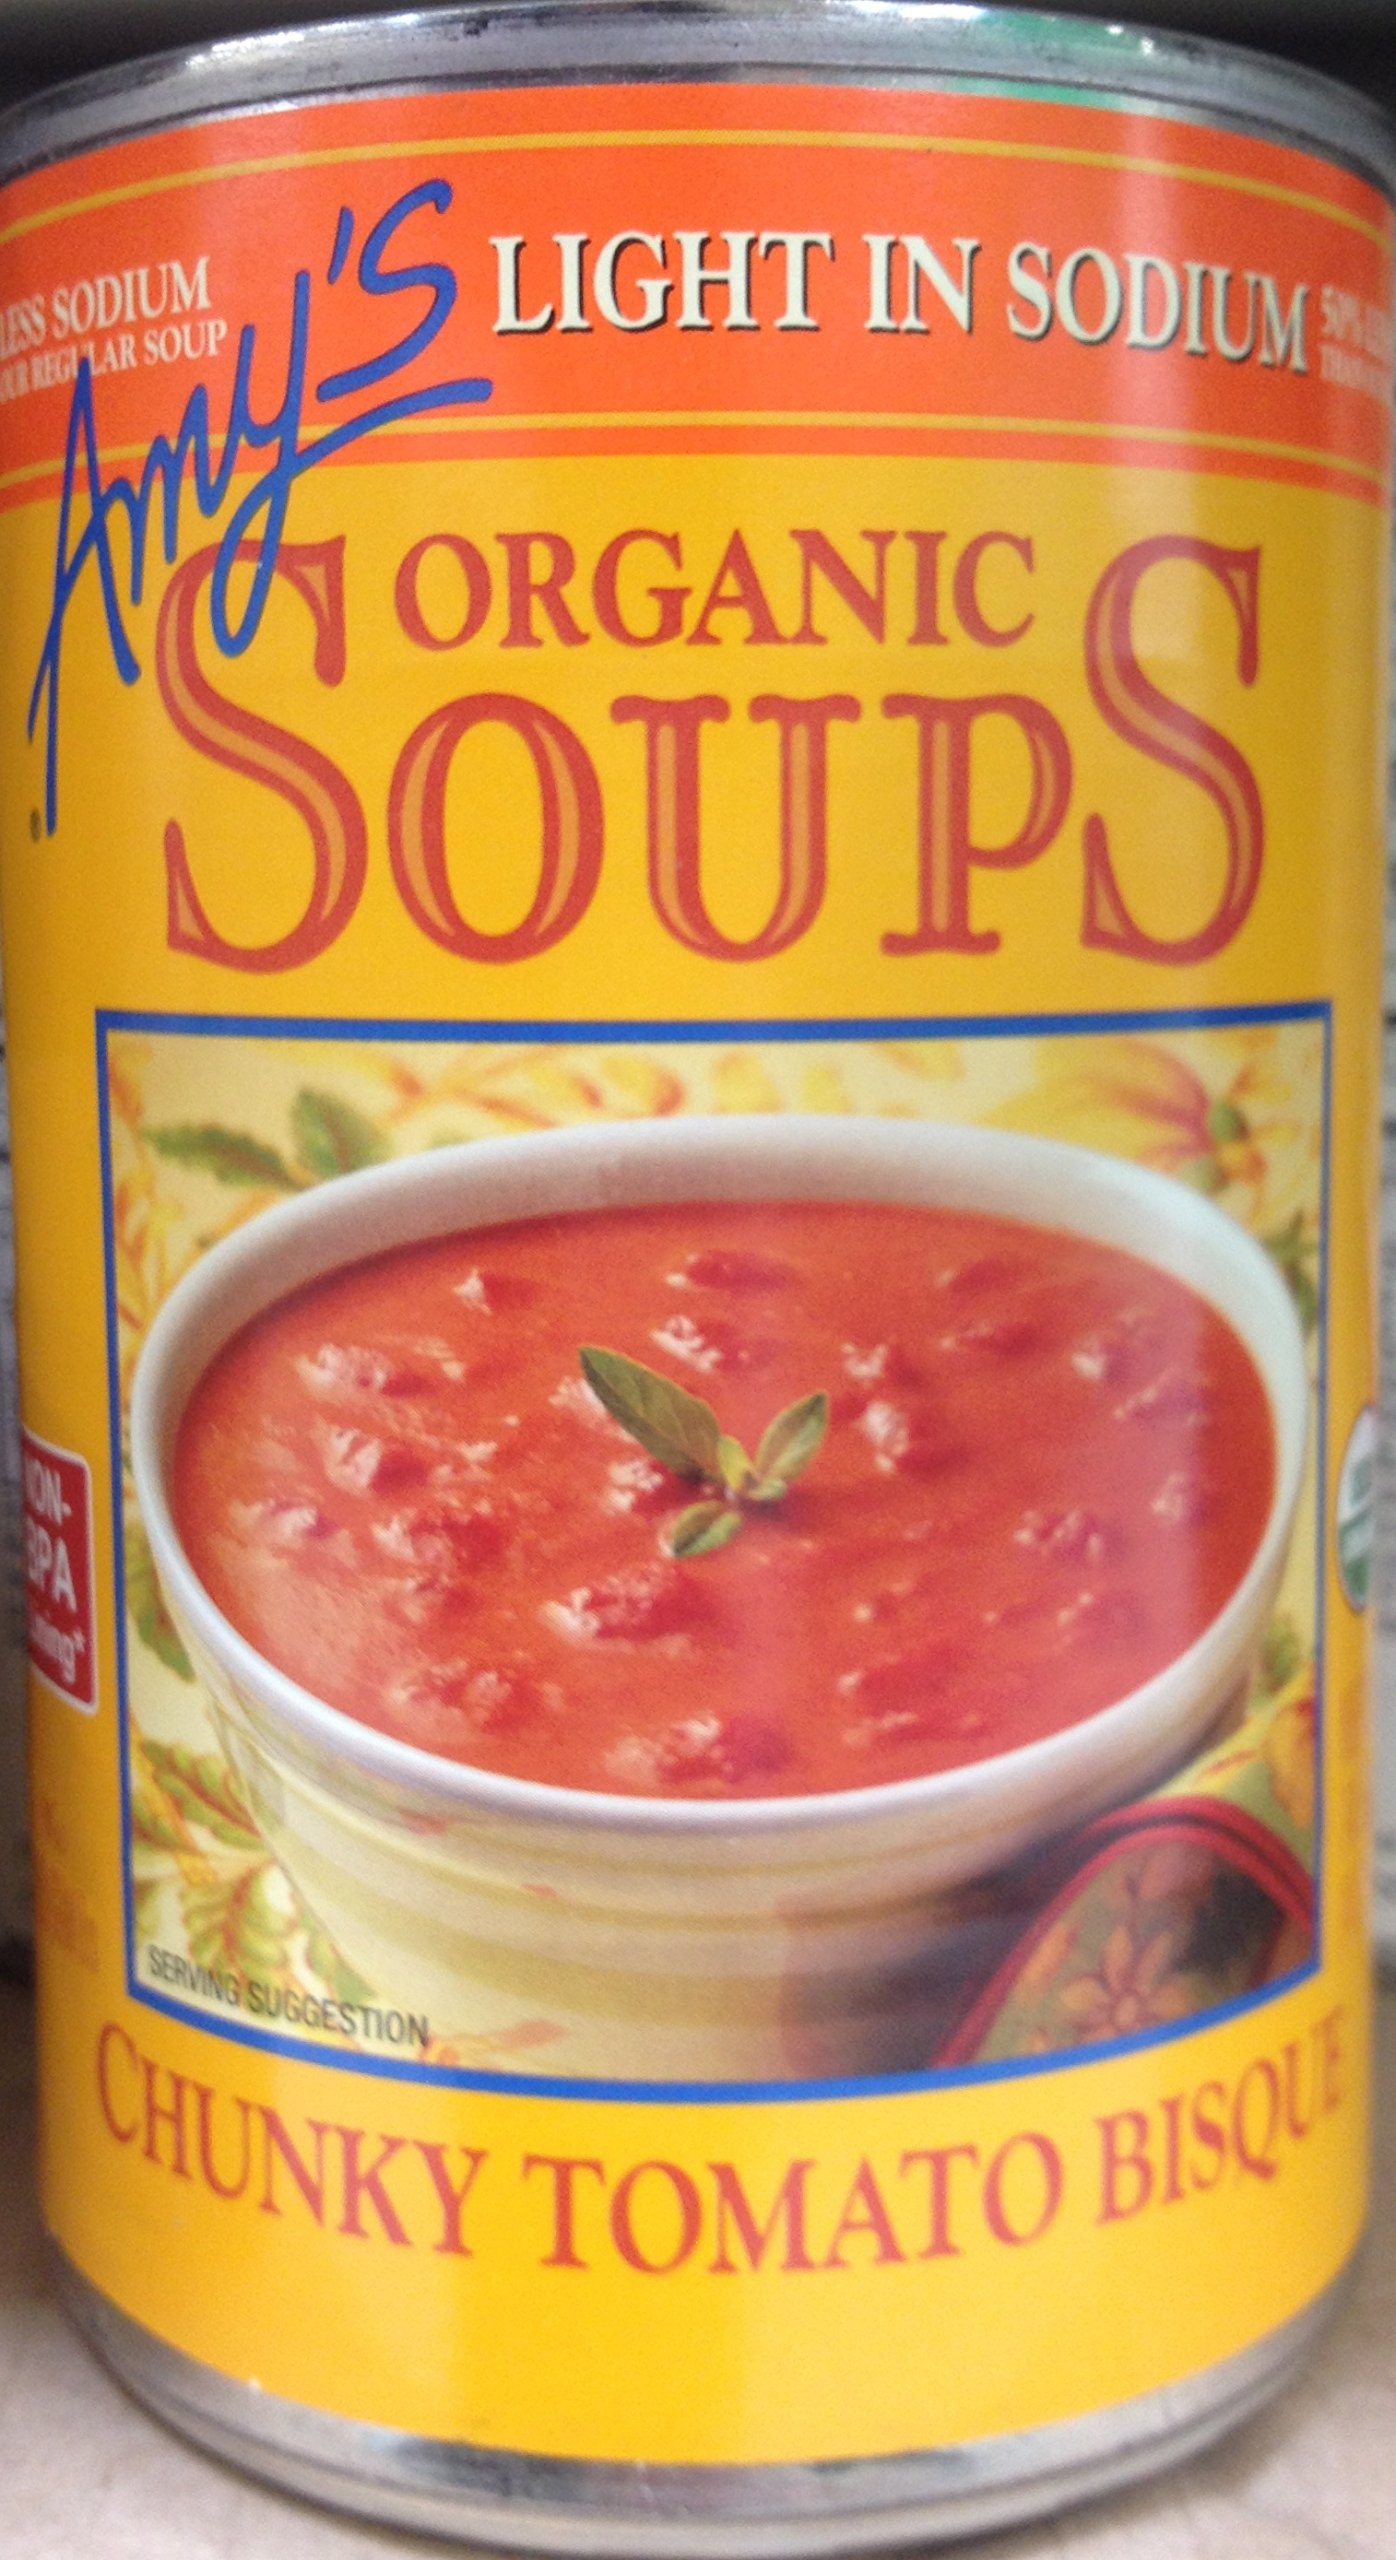
Item Name: Amys Soup Tmo Bsq Chncky Gf Ls
Value: 5.0
Unit: Count

Price: 3.68